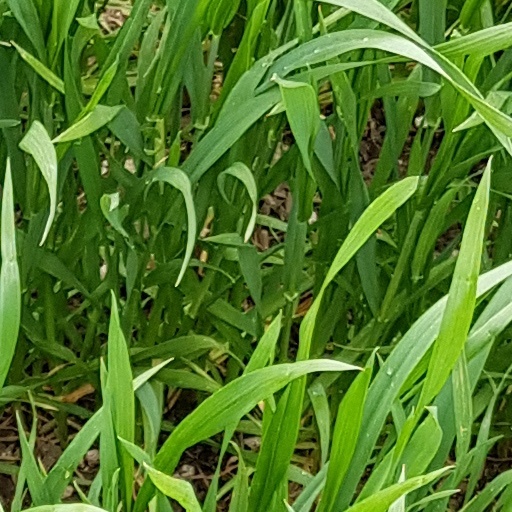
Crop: wheat